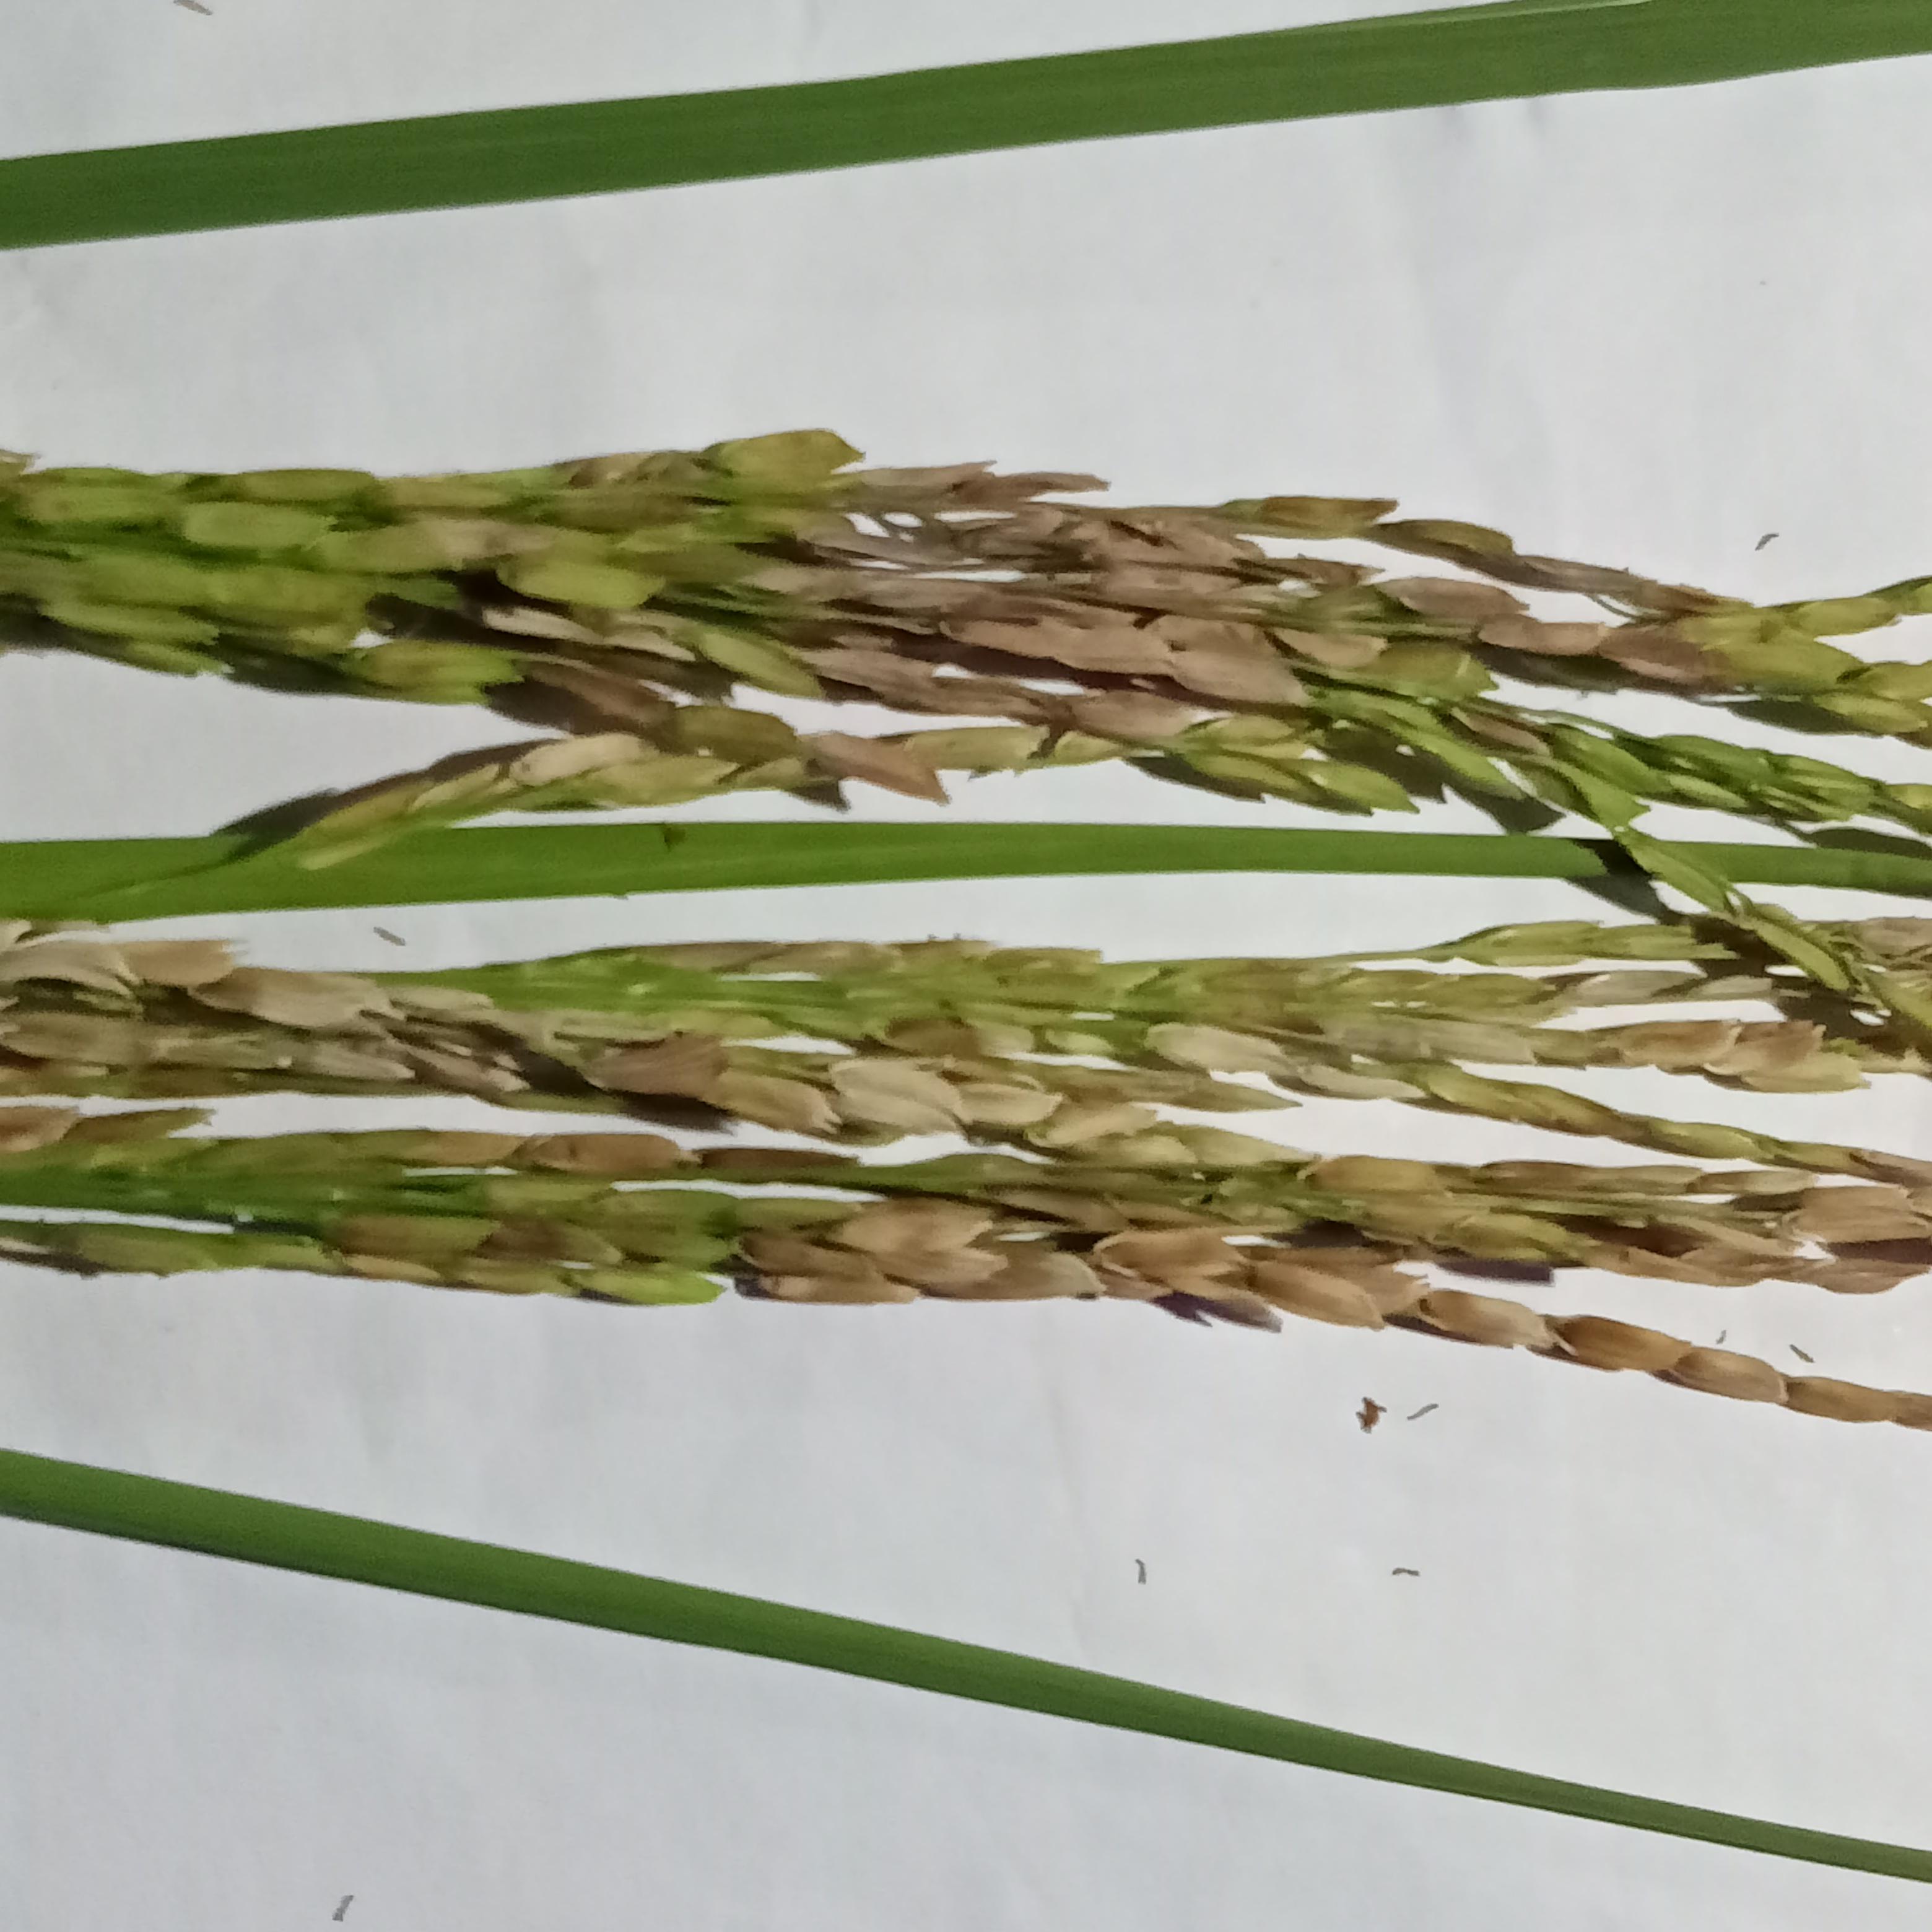
Label: Rice___Neck_Blast